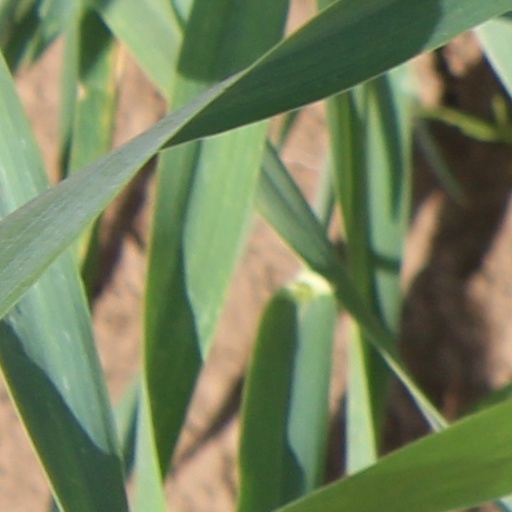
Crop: wheat